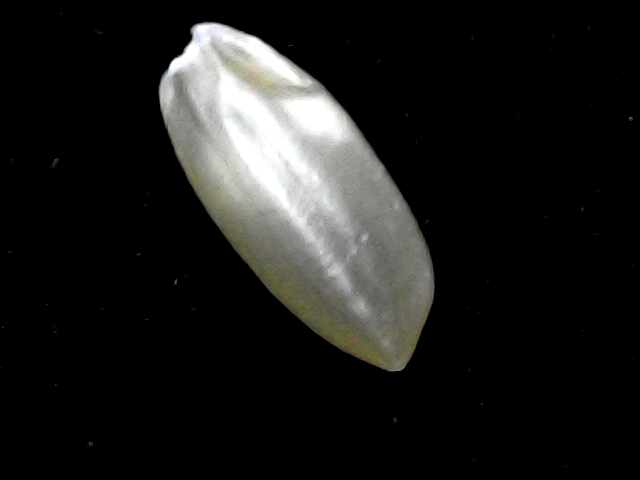
Rice variety: BD39